Uniqlo

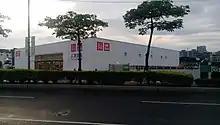
Uniqlo store in Xinzhuang District, New Taipei, Taiwan

On 22 June 2013, Uniqlo opened its first Indonesian store at Lotte Mall, Ciputra World 1, Jakarta. On 9 April 2021, its Indonesian flagship store opened at Pondok Indah Mall 3, Jakarta. As of November 2024, Uniqlo has 75 stores in Indonesia.